Anne Walker (astronomer)

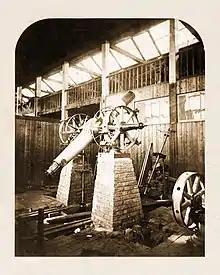
Photograph of Cambridge Observatory Transit Circle, presumably in Thomas Cooke and Son workshop, York, 1870. This is the instrument used by Walker for her documented observations.

Anne (also, Annie) Walker (21 October 1863 – 2 March 1940) was a British astronomer and one of the first—probably "the" first—women employed in paid routine work in astronomy in her country. She was one of a number of women computers employed at Cambridge Observatory between 1882 and 1903. Unlike most of these women, Walker remained at the observatory for a significant period of time.